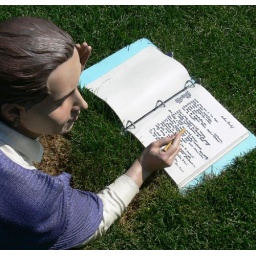
Sculpture of girl reading - writing in book